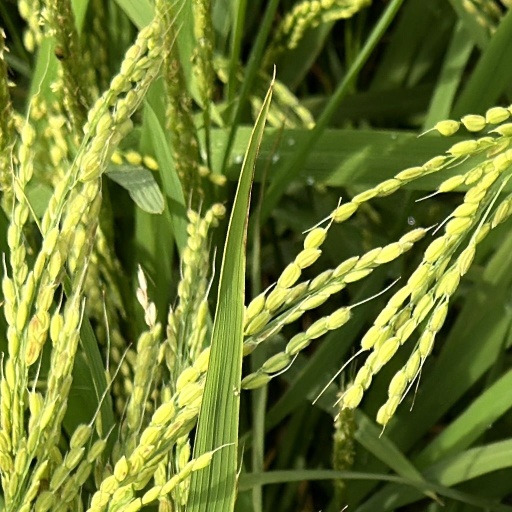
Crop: rice